Tama-te-kapua

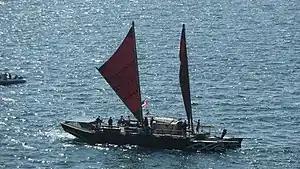
"Te Haunui", a modern reconstruction of a sea-going waka (canoe).

Tama-te-kapua ordered the construction of a canoe ("waka"), which was completed and berthed in Whenuakura Bay, along with the "Tainui". Tama-te-kapua named his canoe "Ngā rākau kotahi puu a Atua Matua" (also known as "Ngā rākau maatahi puu a Atua Matua" or "Ngā rākau rua a Atuamatua" "the two trunks of Atuamatua") in memory of Tama-te-kapua's grandfather Atua-matua. Takaanui Tarakawa records the song of farewell ("poroporoaki") sung by Haumai-tāwhiti.